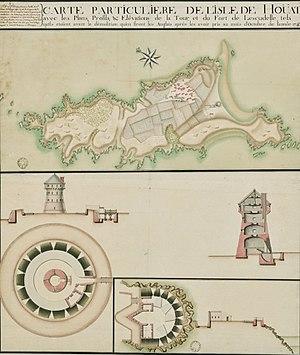
Carte particuliere de l'Isle de Houat avec les plans, profils &amp
Île-d'Houat [ildwat] est une commune française du département du Morbihan, en région Bretagne. Elle est essentiellement constituée de l'île d'Houat.